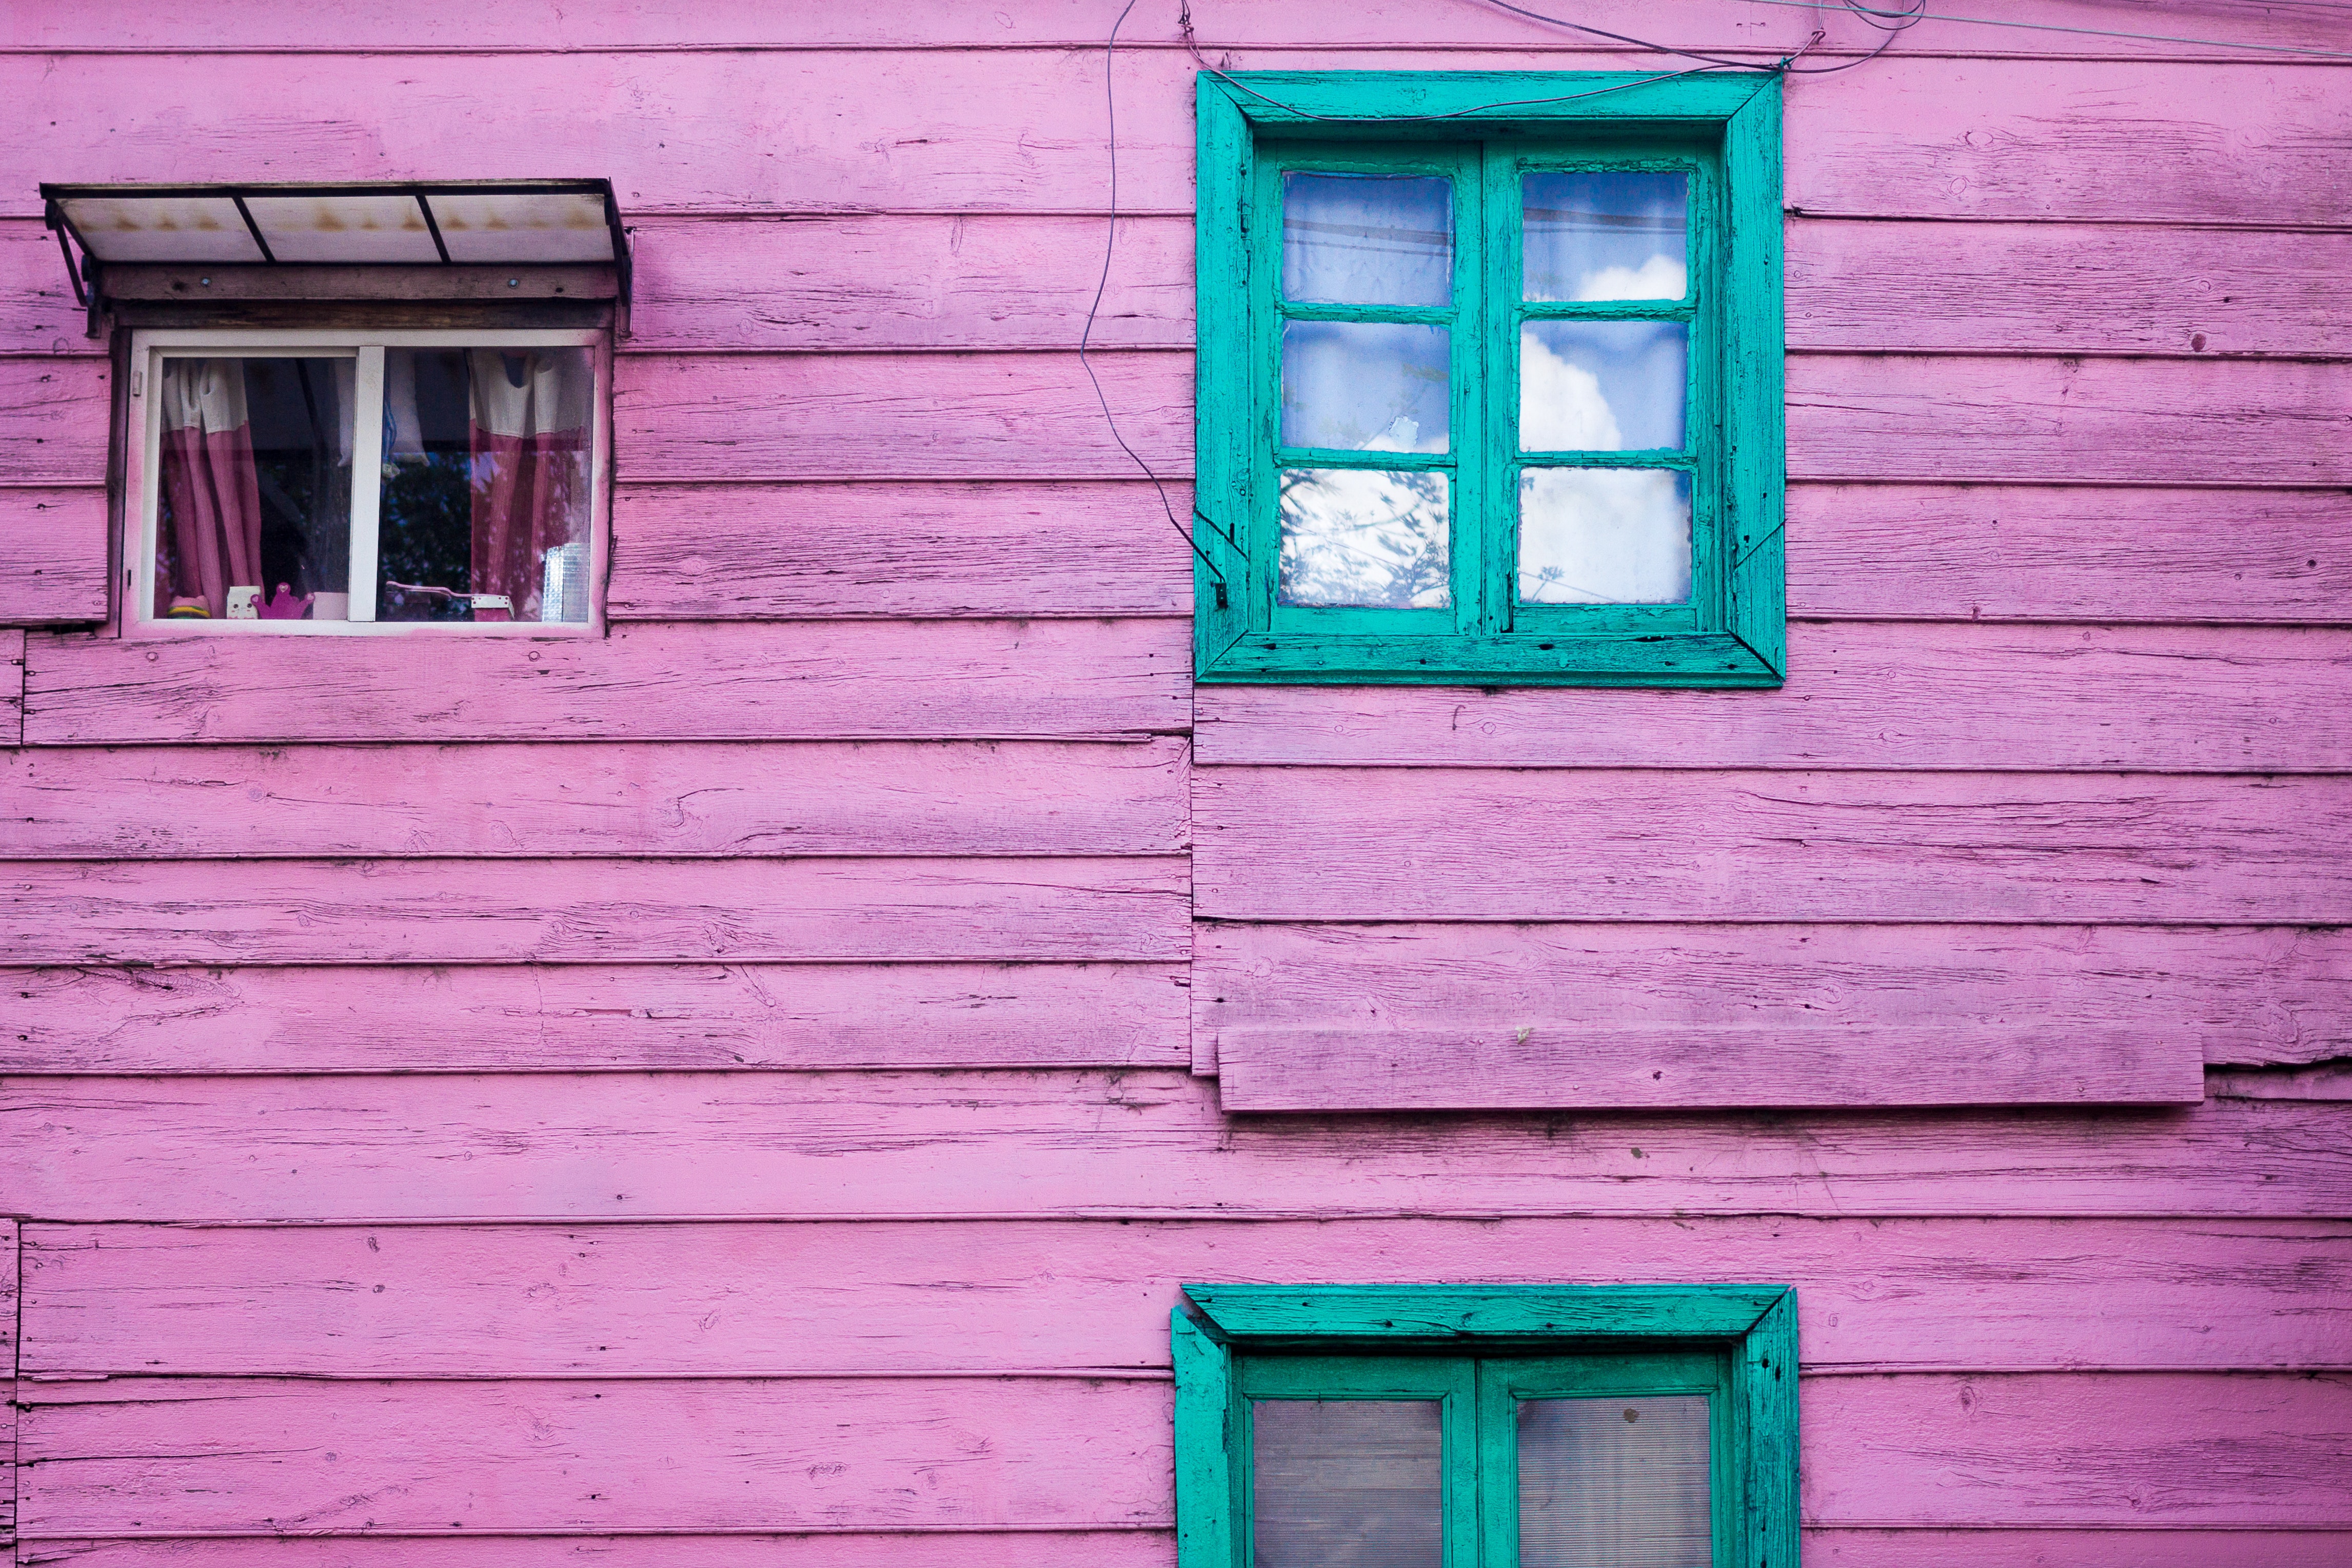
blue, pink, green, turquoise, red, wall, wood, window, purple, house, siding, door, teal, Colorfulness, line, magenta, building, Tints and shades, architecture, Material property, home, facade, shed, symmetry